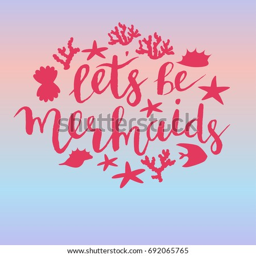
let 's be mermaids , hand drawn vector poster .